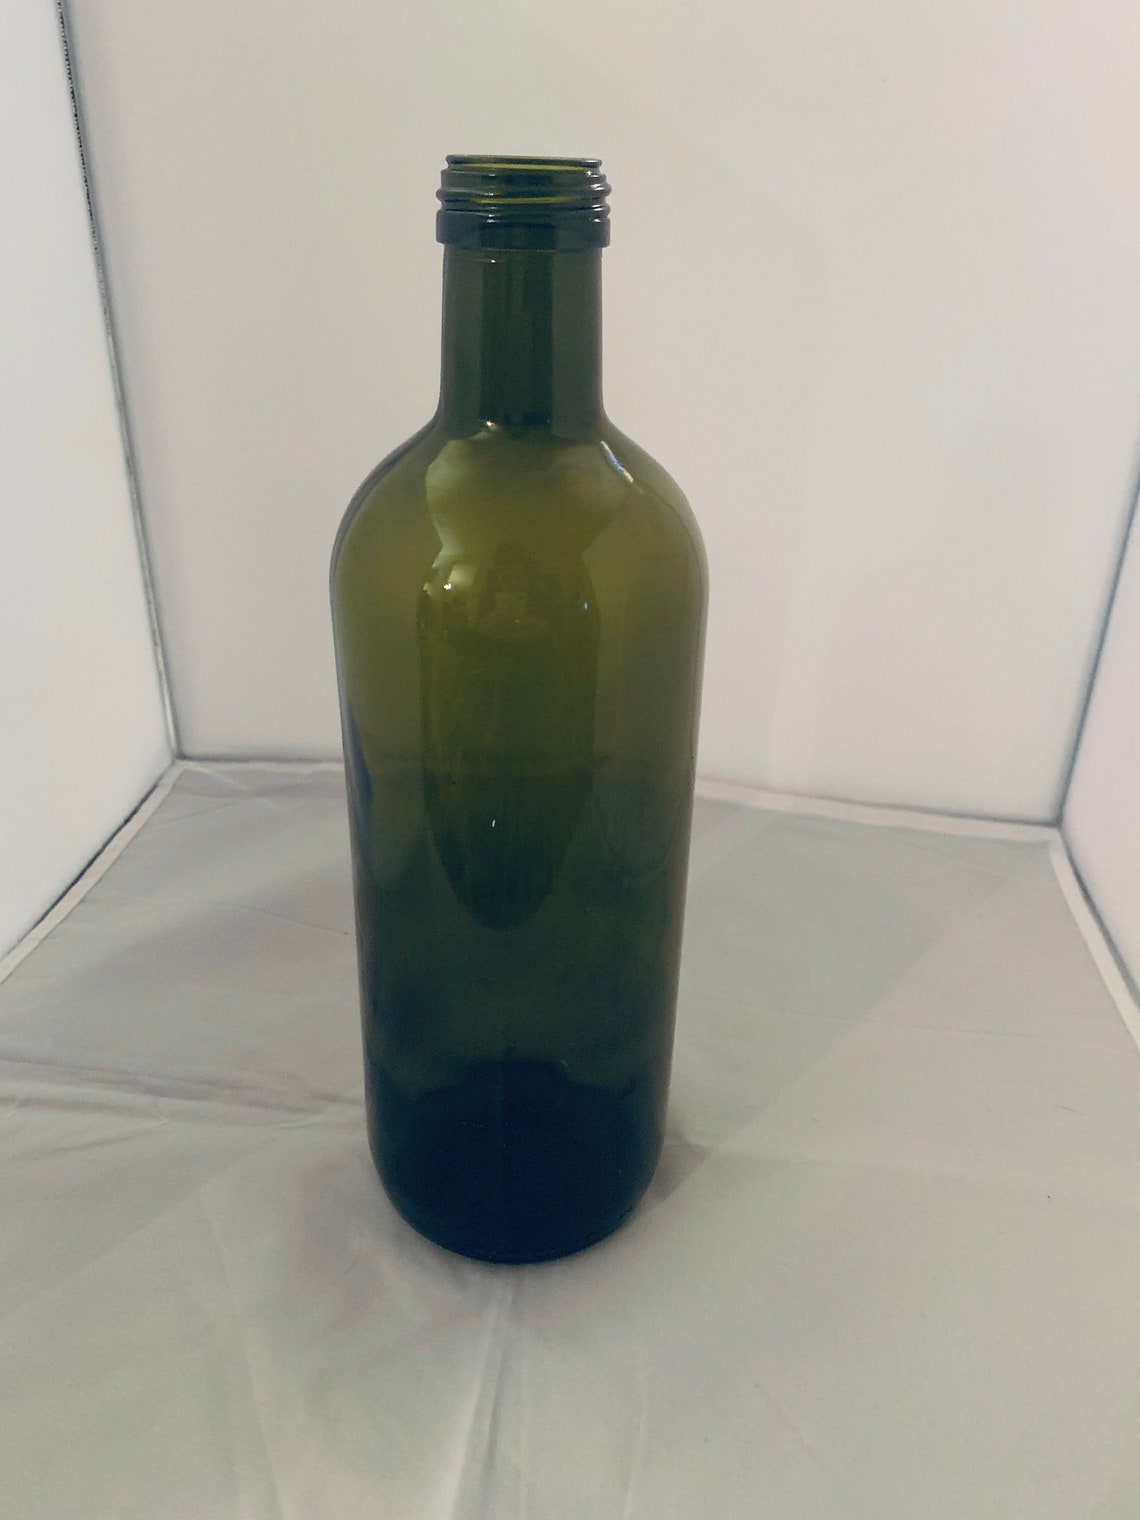
Label: glass